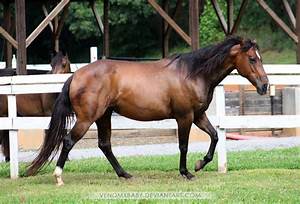
Label: horse